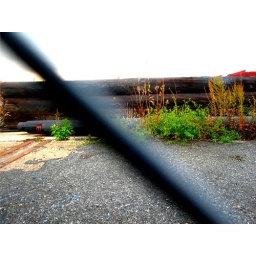
fence slash against the red hook garden